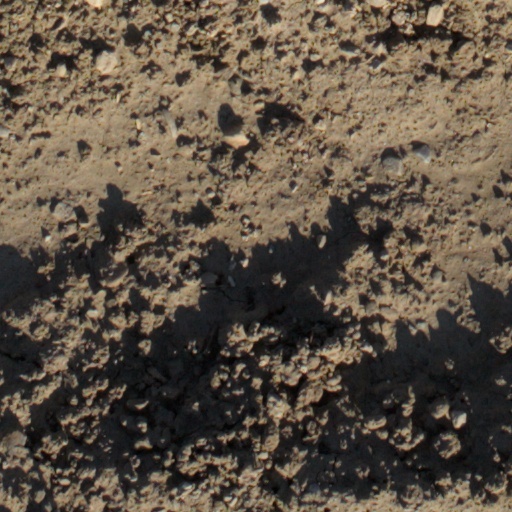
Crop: wheat